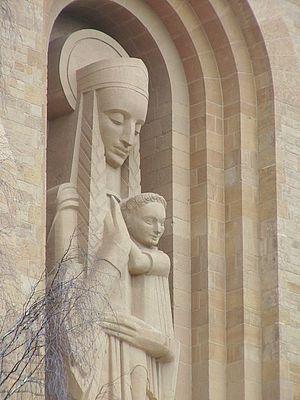
Statue monumentale de Notre-Dame d'Orval à l'abbaye d'Orval (Belgique). Détail du visage.
L'abbaye Notre-Dame d'Orval est un monastère cistercien-trappiste situé en Belgique à Villers-devant-Orval dans la province de Luxembourg. Fondée par des bénédictins au XIᵉ siècle, elle passe à l'ordre de Citeaux, en 1131, avec l'arrivée de moines de l'abbaye de Trois-Fontaines.
Marie-Albert van der Cruyssen, né Charles van der Cruyssen le 11 juillet 1874 à Gand et décédé le 30 avril 1955 à l’abbaye d’Orval, est un moine cistercien-trappiste de La Trappe. Héros de la Première Guerre mondiale, il est connu pour avoir piloté la refondation de l’abbaye Notre-Dame d'Orval, en Belgique, dont il fut le 54ᵉ abbé, et premier dans la nouvelle abbaye.